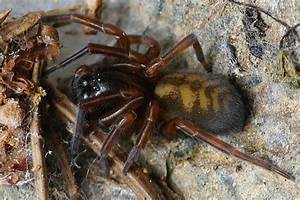
Label: ragno